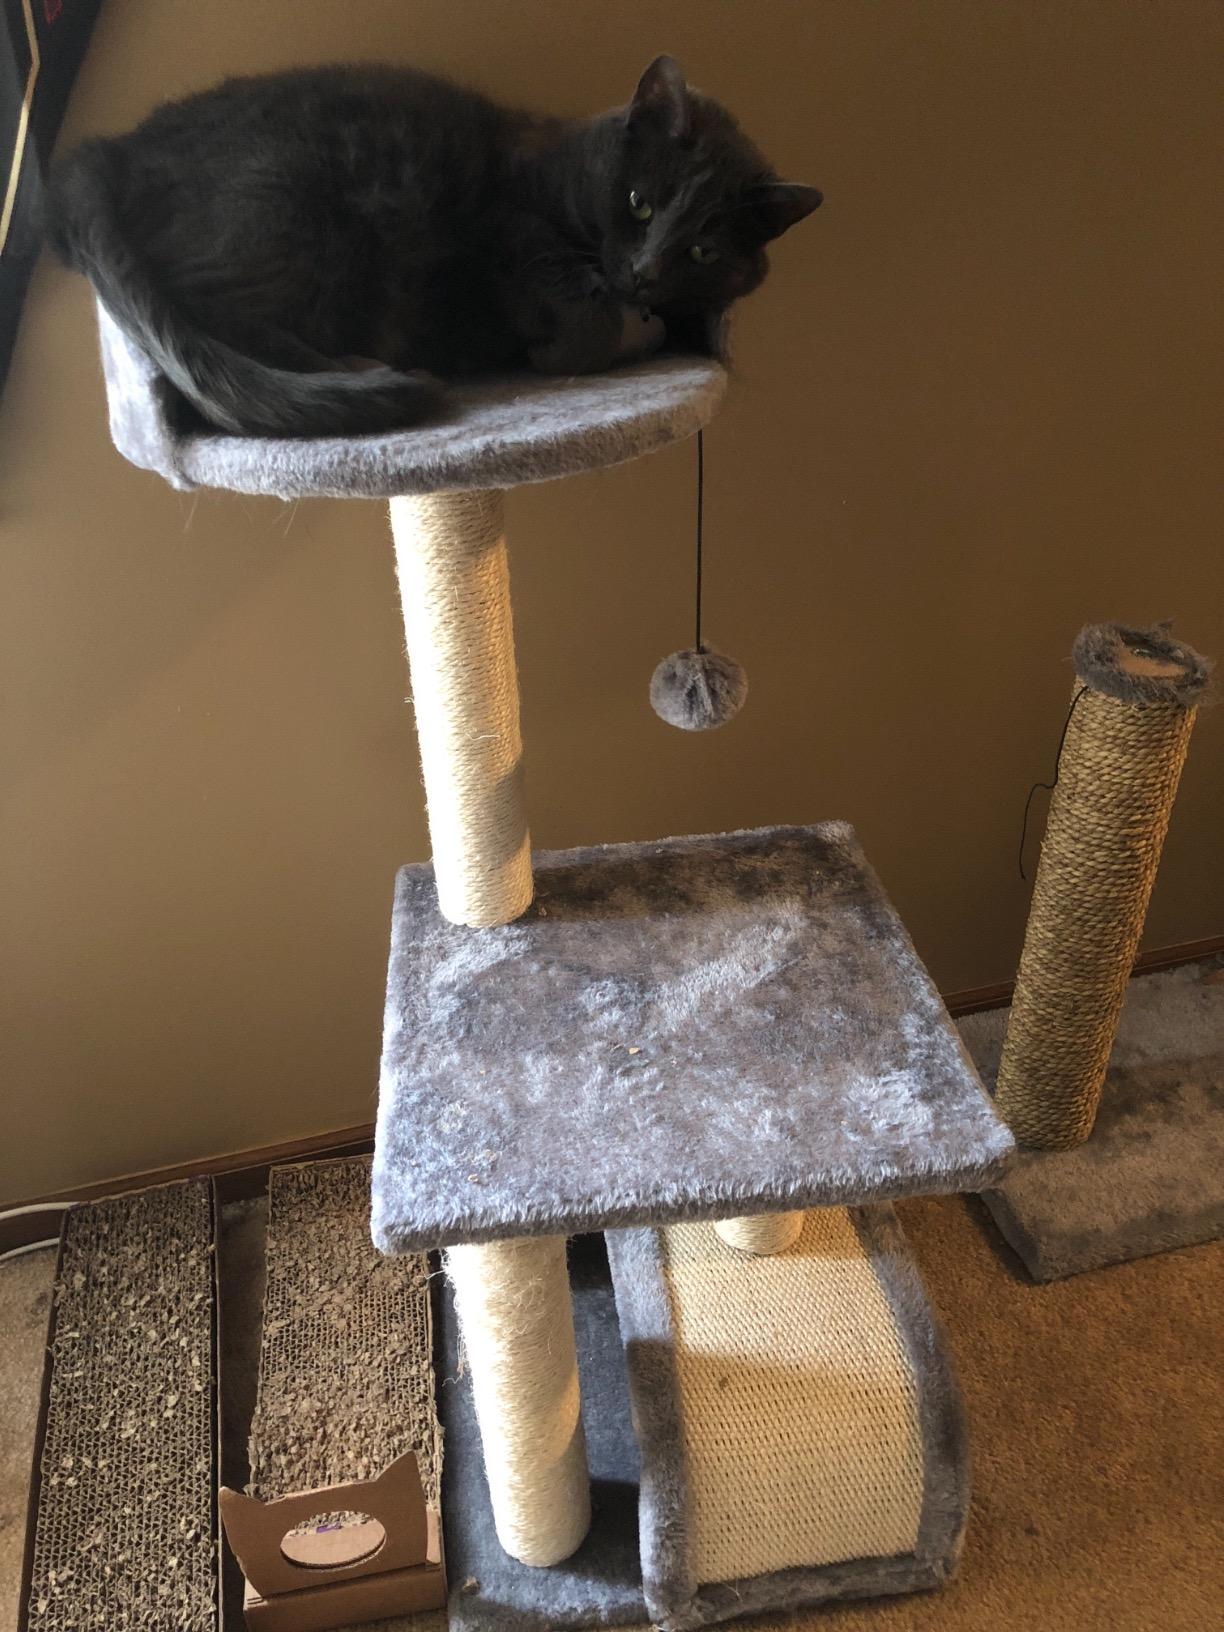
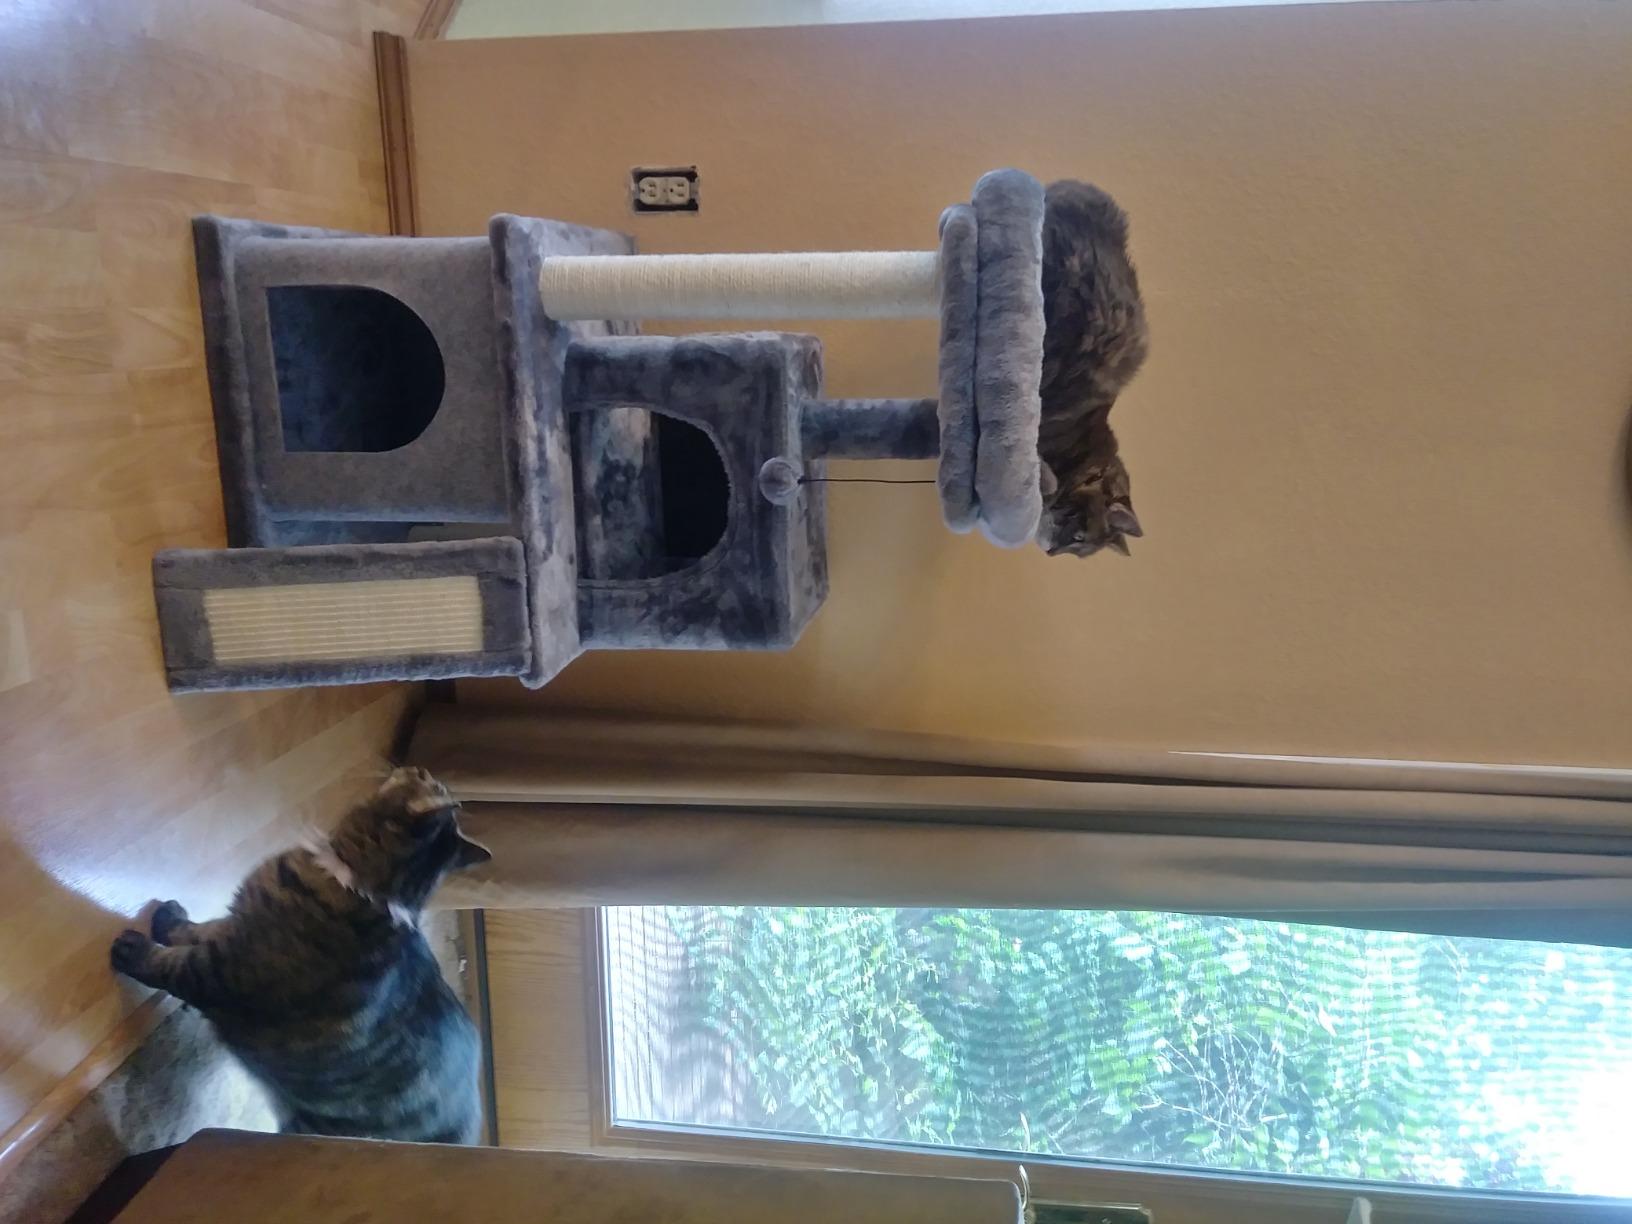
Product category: items_cat tree
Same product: no